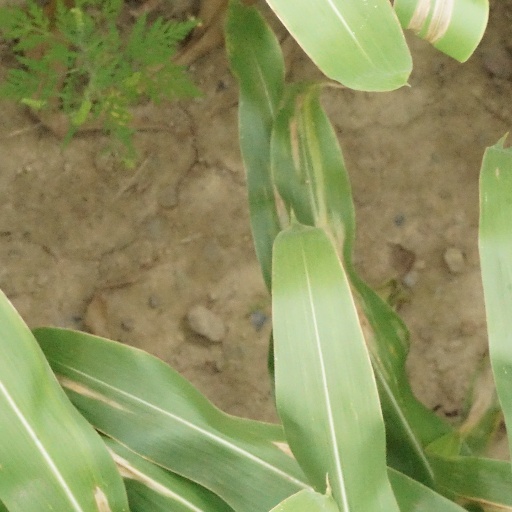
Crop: maize; corn